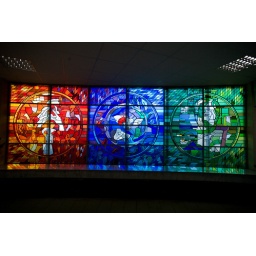
Stained glass windows in the TV tower